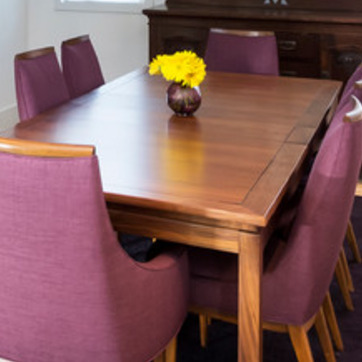
Material: wood